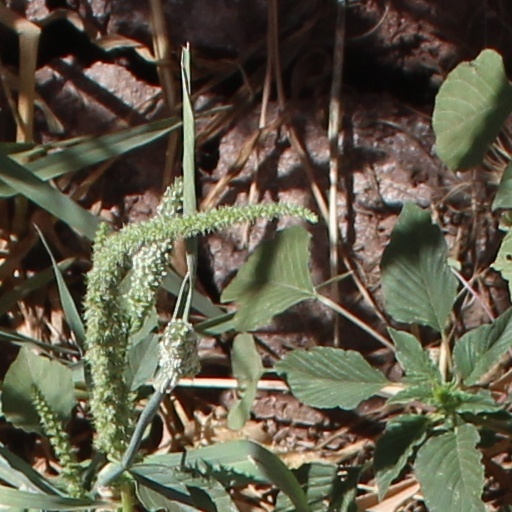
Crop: wheat